William Douglas Lee

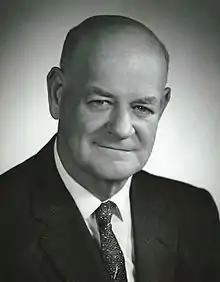
William Douglas Lee

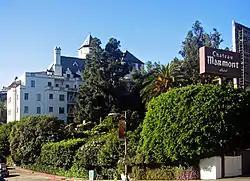
Chateau Marmont, built 1929

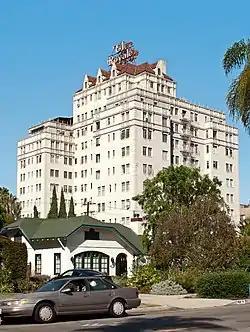
El Royale, built 1929

William Douglas Lee (1894 – August 14, 1965) was an American architect and designer in the early 20th century whose career focused on designing large Neoclassic, Gothic Revival, Renaissance Revival, and Beaux-Arts style manufacturing buildings in Downtown Los Angeles, as well as other historically notable works such as the Chateau Marmont and the El Royale apartments.